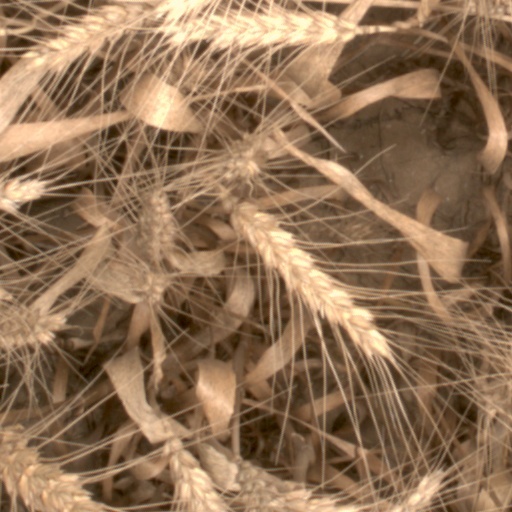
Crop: wheat